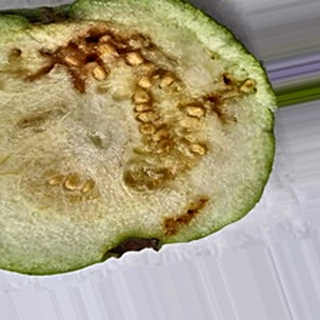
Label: guava_fruit_fly